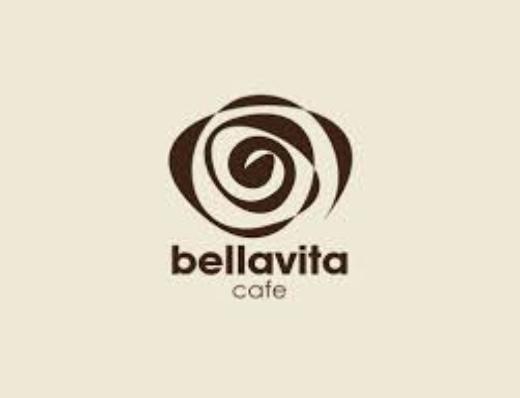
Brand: Bella Vita
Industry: Clothes